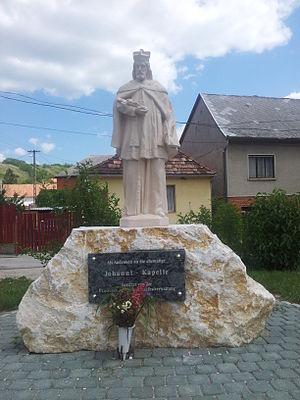
Csolnok est un village et une commune du comitat de Komárom-Esztergom en Hongrie.